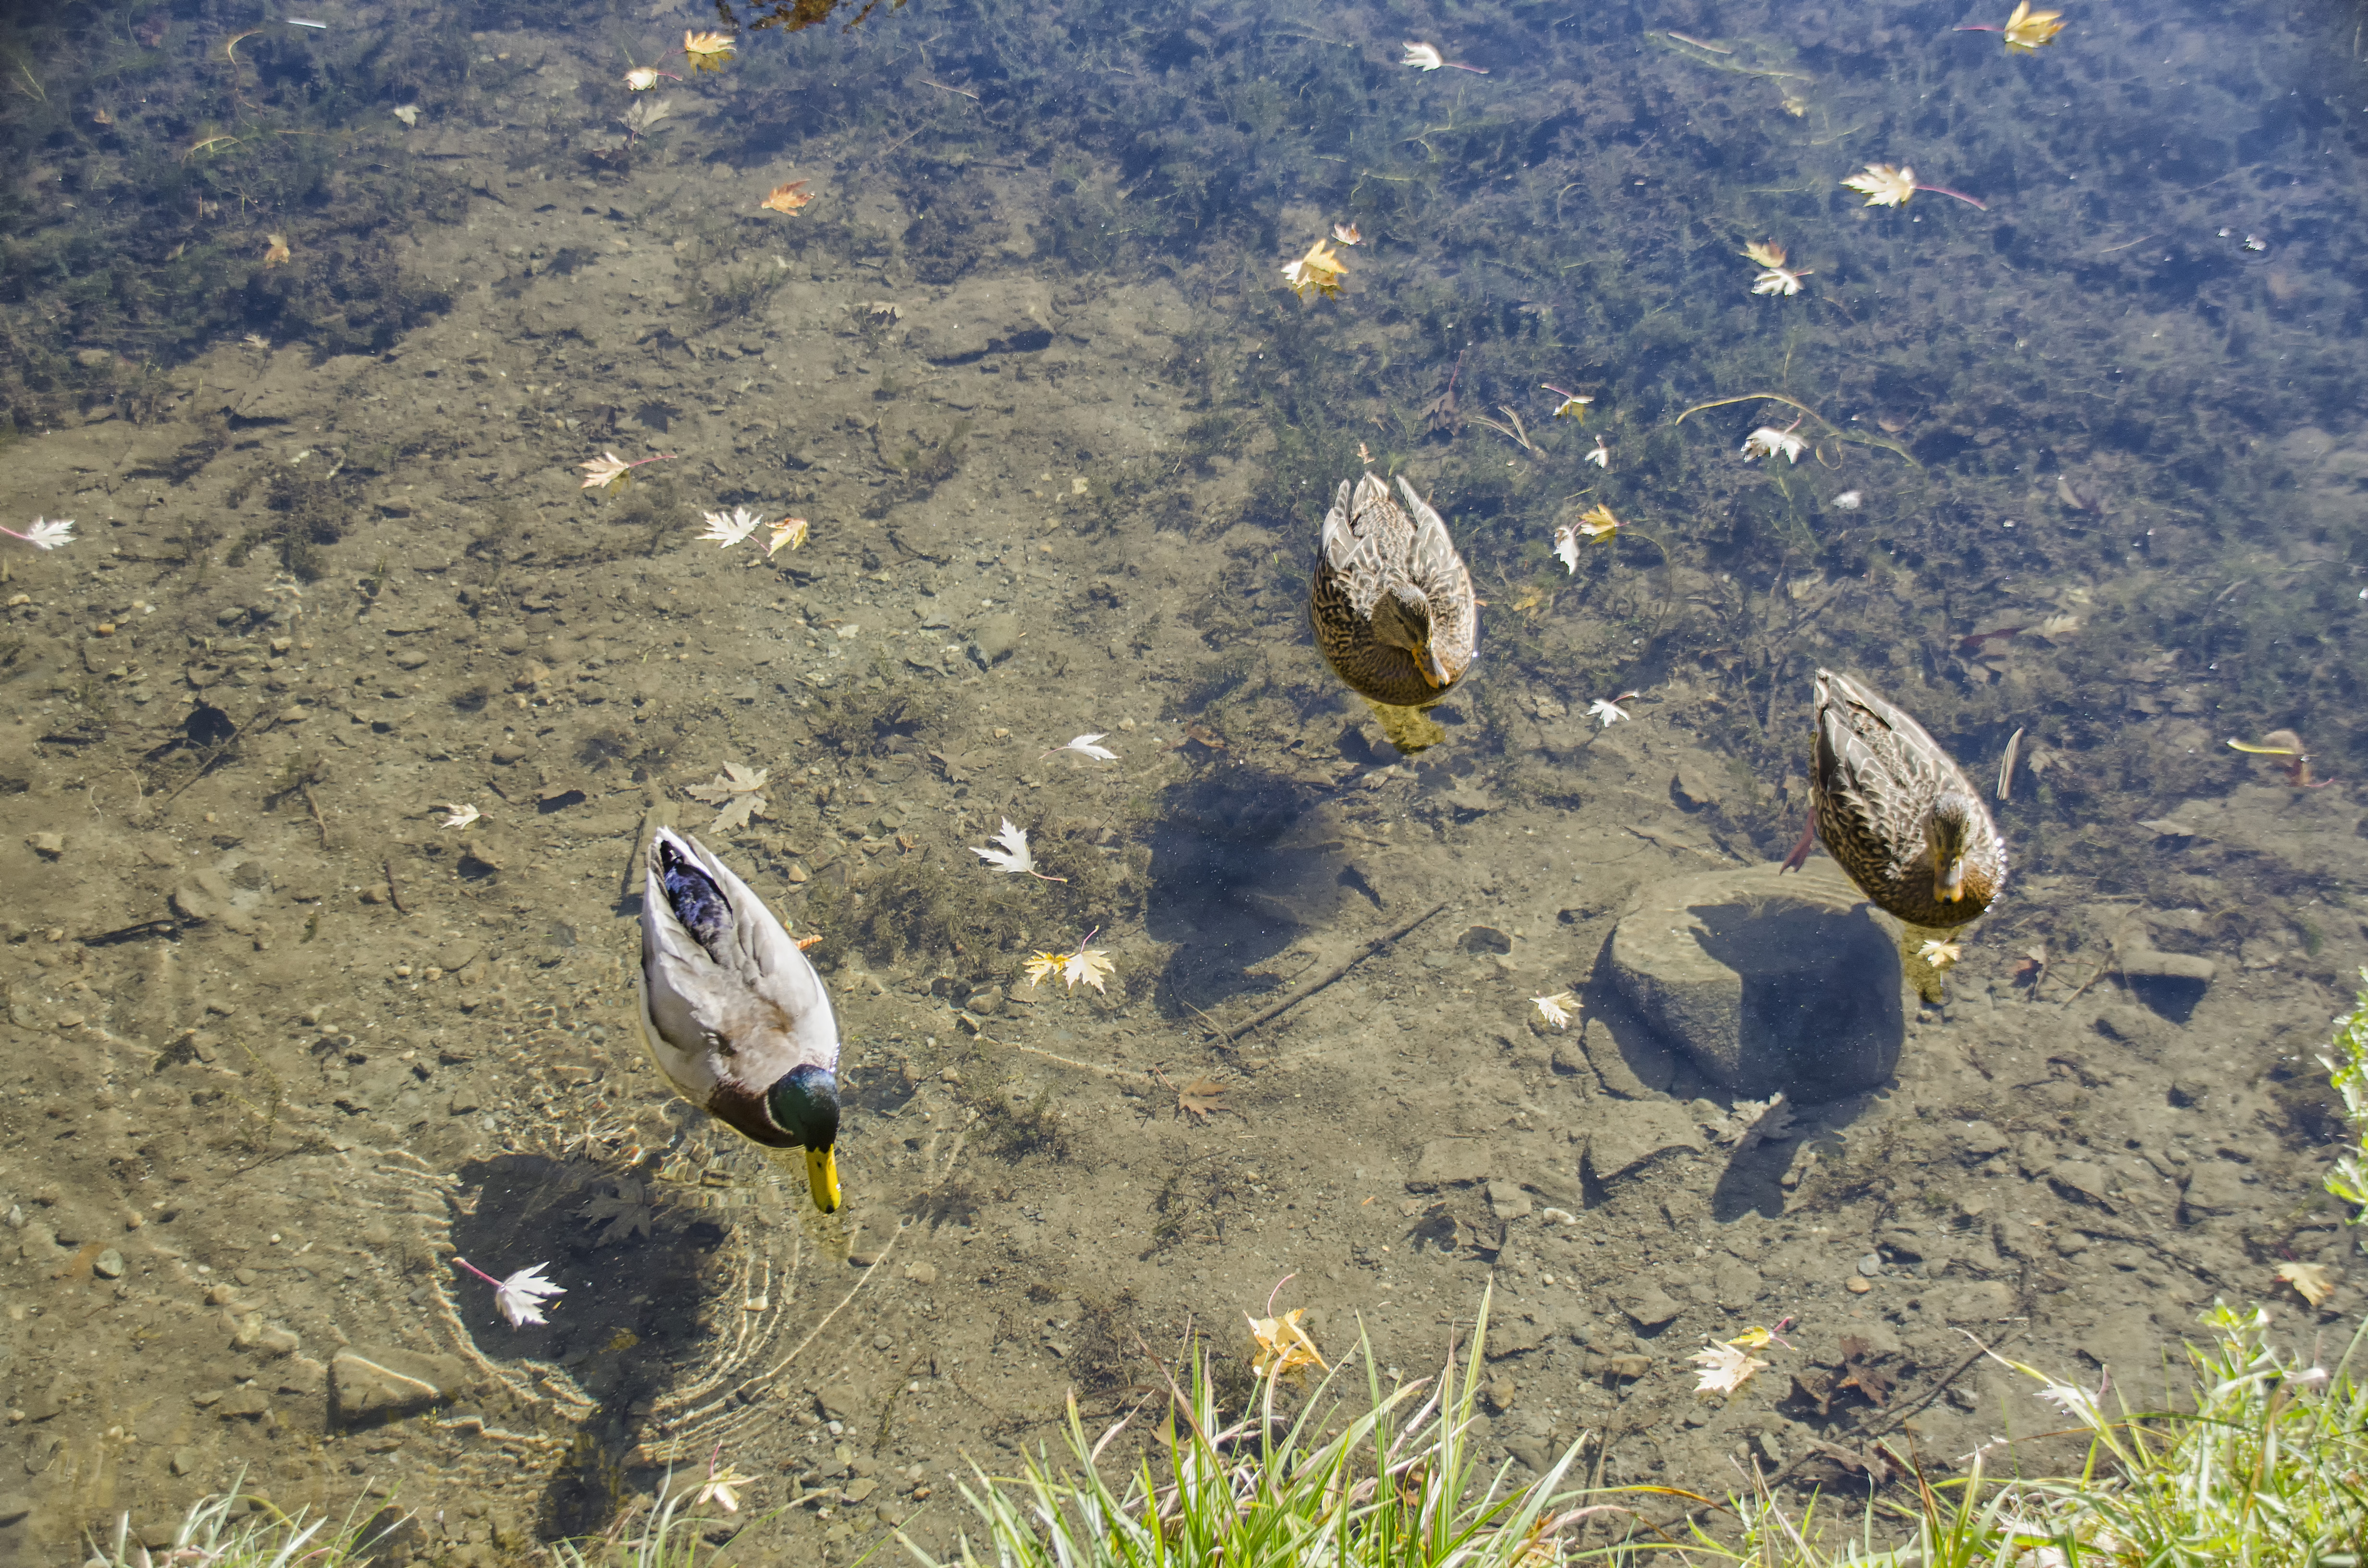
bird, wildlife, fauna, canada, quebec, colvert, mallard, canard, sherbrooke, oiseau